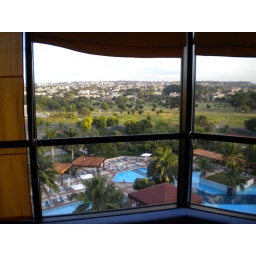
view out windows in the 5th floor hotel lobby